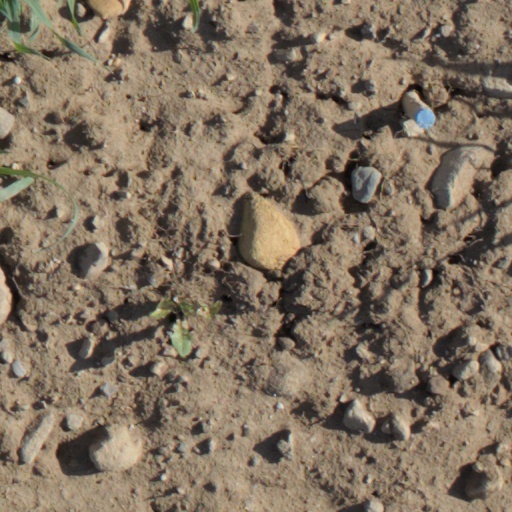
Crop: wheat